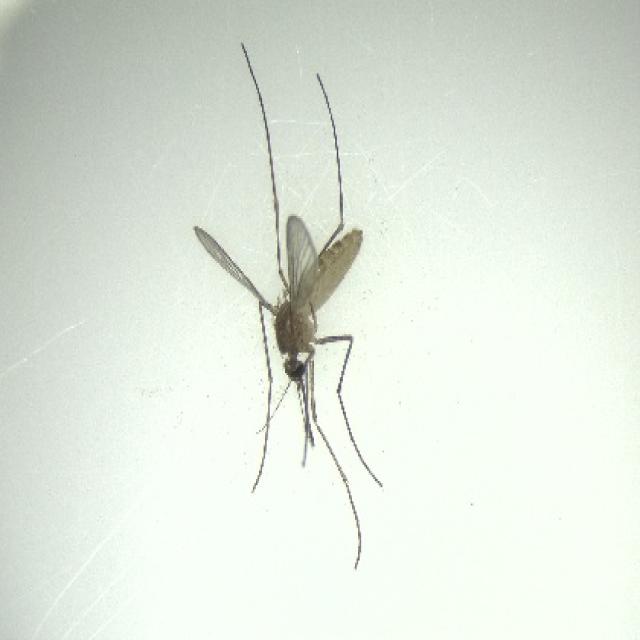
Species: culex_pipiens